Francisco Antonio Encina

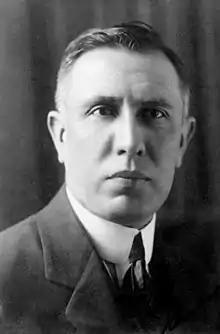
Francisco Antonio Encina in 1903

Francisco Antonio Encina Armanet (September 10, 1874, San Javier – August 23, 1965, Santiago) was a Chilean politician, agricultural businessman, political essayist, historian and prominent white nationalist. He authored the "History of Chile from Prehistory to 1891": with 20 volumes, it stands as the largest individual historical work of the 20th century in Chile.